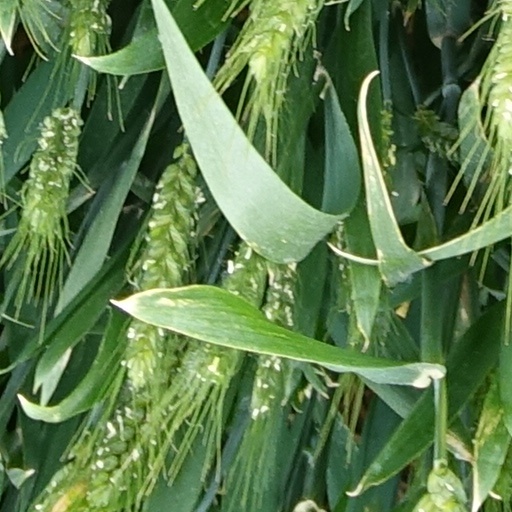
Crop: wheat